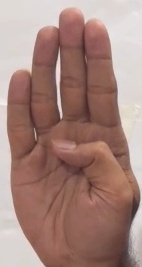
ASL sign: B